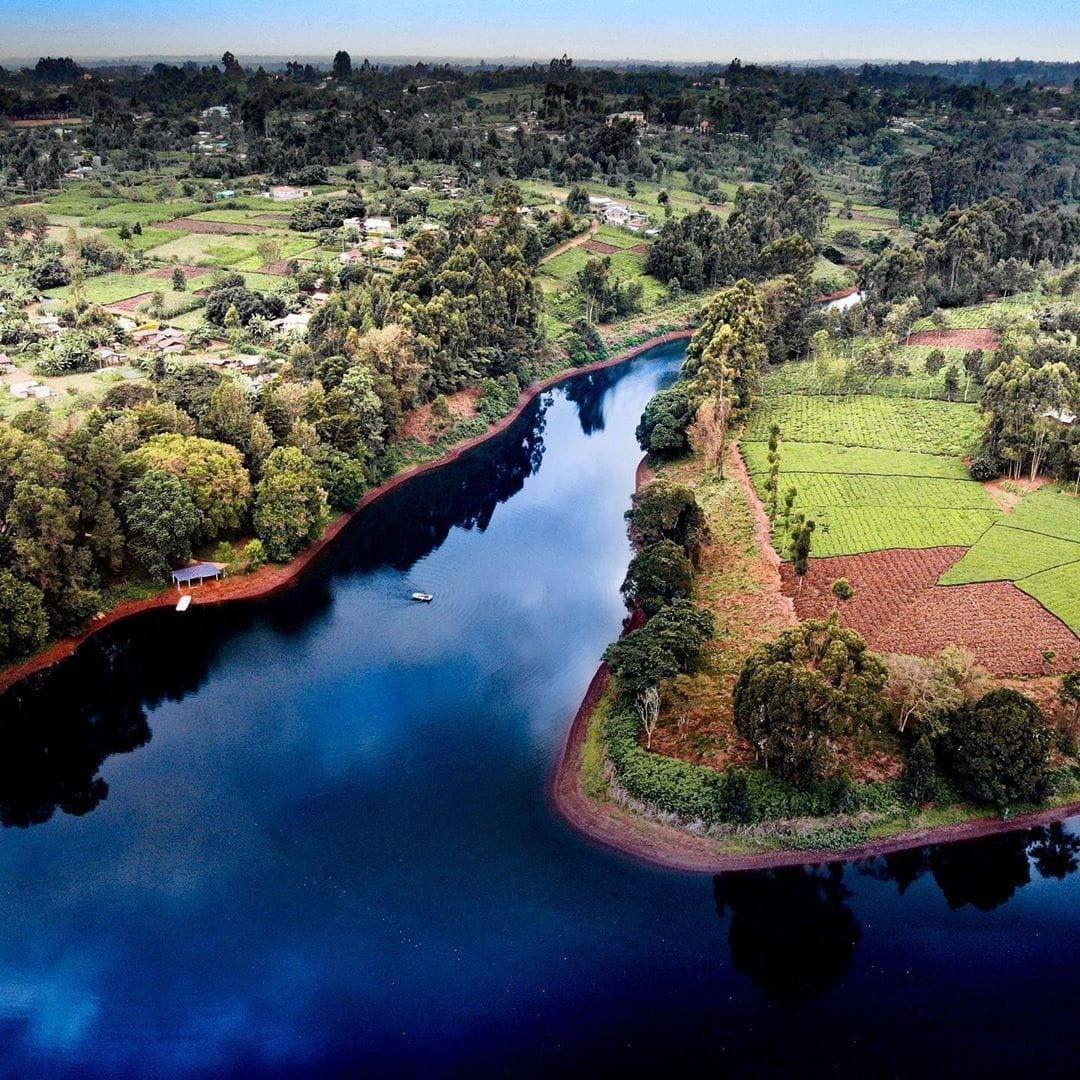
Eneo lenye miti mizuri na makazi ya watu wenye shughuli mbalimbali, ikiwemo shughuli za kilimo, iliyotenganishwa na mto mkubwa katikati.